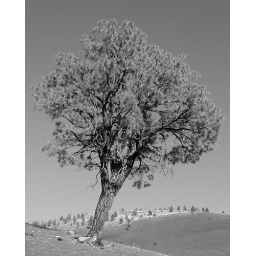
This picture was taken in Flagstaff Arizona. I like the tree standing alone in the volcanic cones surrounding it.